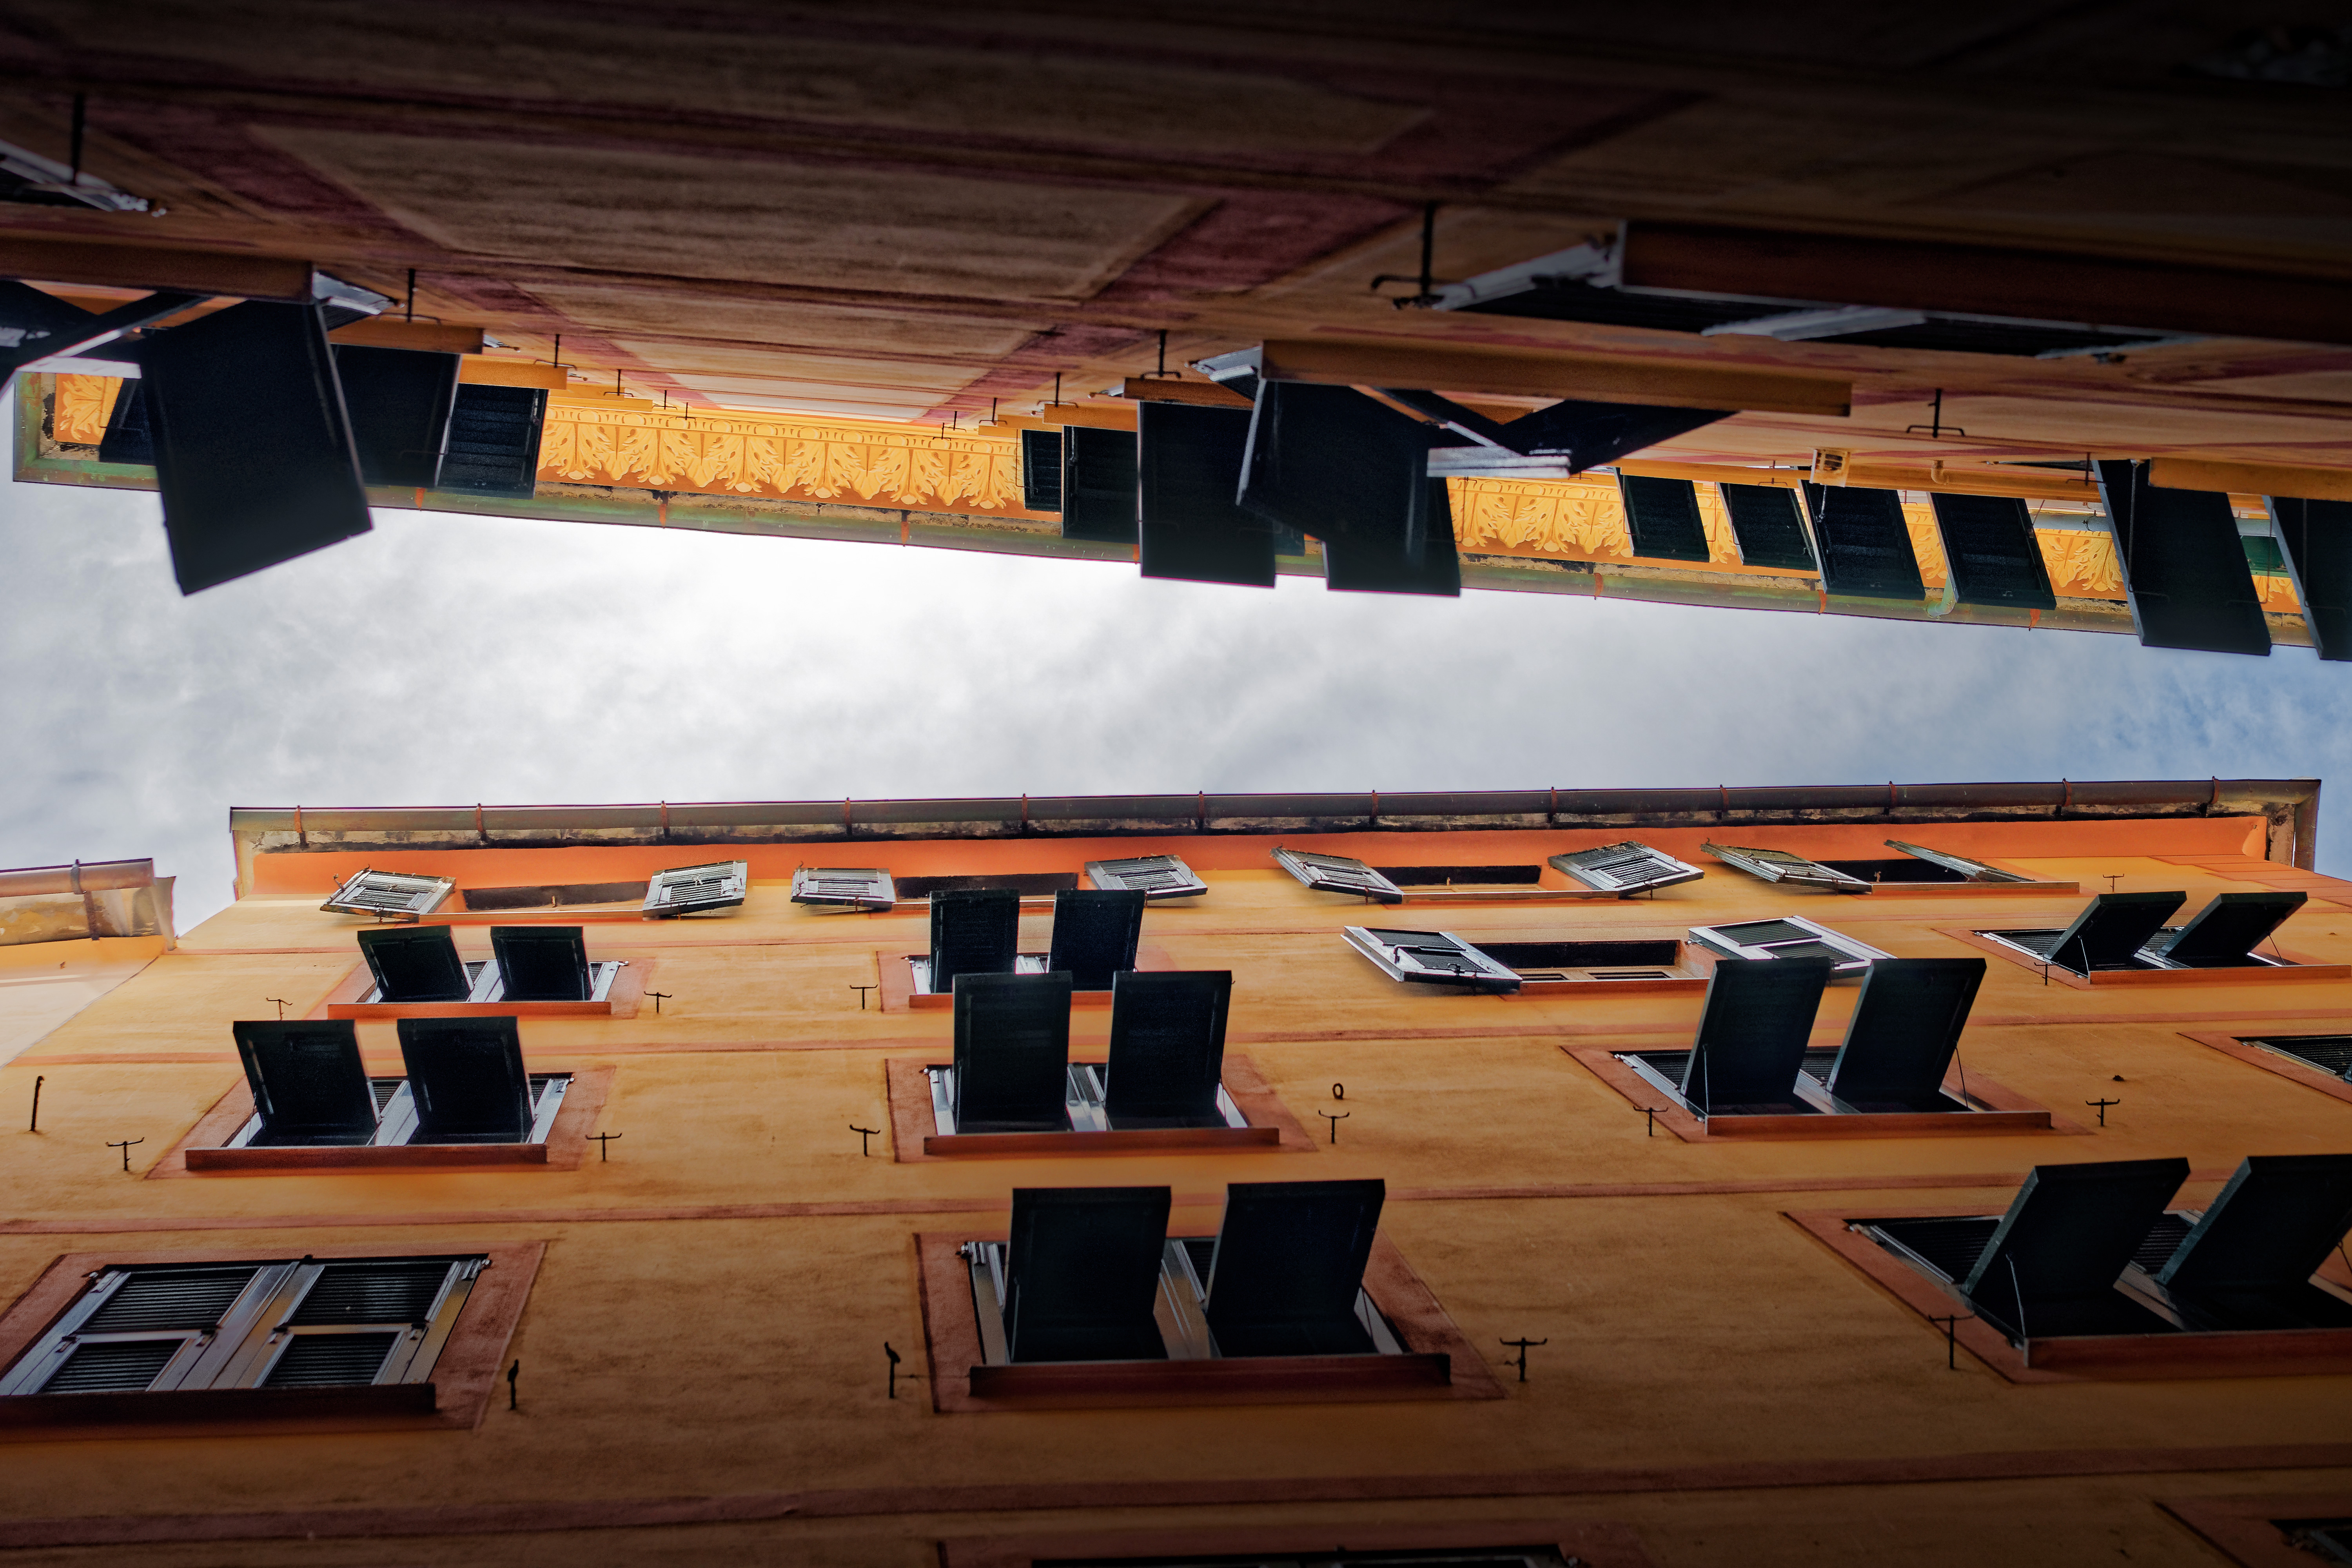
auditorium, architecture, wood, building, hardwood, floor, room, flooring, stage, interior design, sport venue